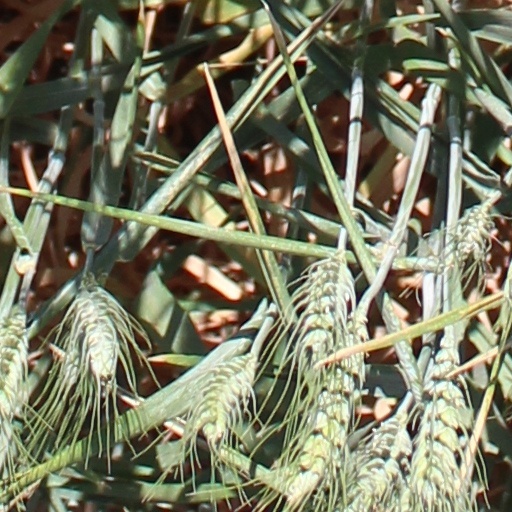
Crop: wheat